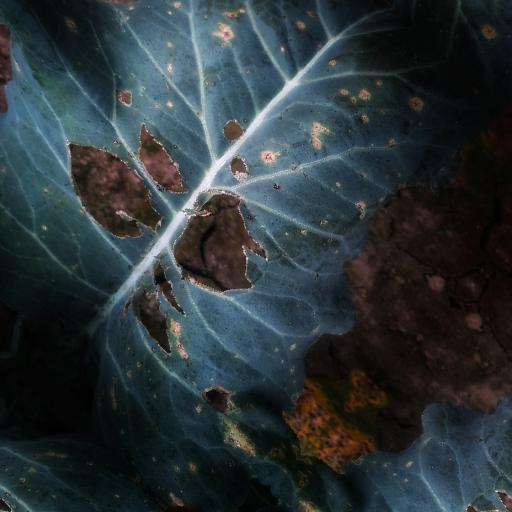
Label: Black Rot